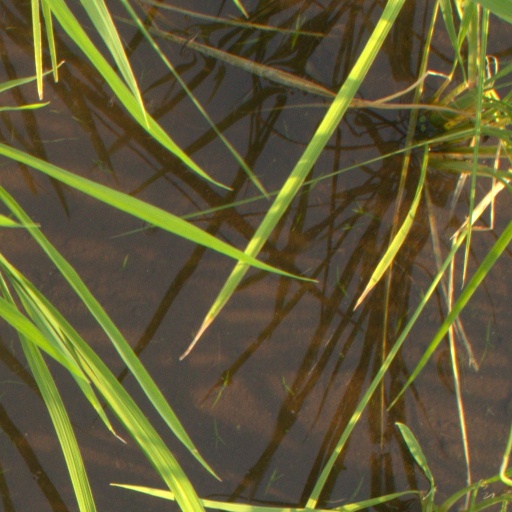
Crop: rice